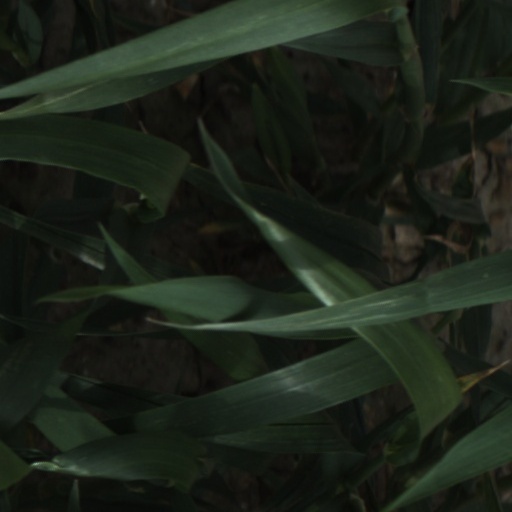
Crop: wheat